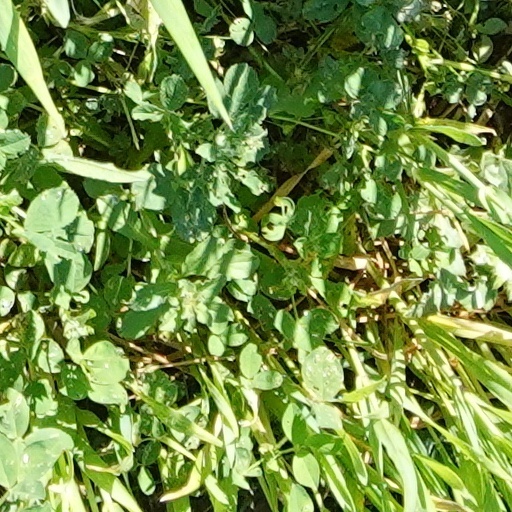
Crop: wheat